Baldivis, Western Australia

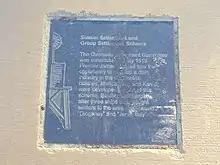
Plaque giving the origin of the name "Baldivis" on the Rockingham Waterfront Pioneer Rotary Walk in Rockingham, Western Australia.

Baldivis is a semi-rural residential town south of Perth, Western Australia, and southeast of the regional centre of Rockingham. It is located within the City of Rockingham local government area.